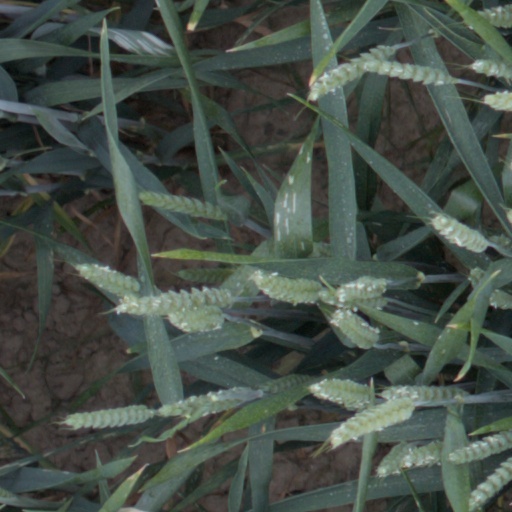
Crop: wheat